Světlá pod Ještědem

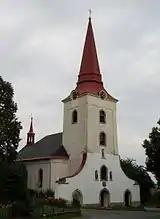
Church of Saint Nicholas

The main landmark of Světlá pod Ještědem is the Church of Saint Nicholas. The Baroque church was built in 1643 and reconstructed in 1678 and 1717. In 1725–1730, the church was partly rebuilt and extended, and the tower was raised.